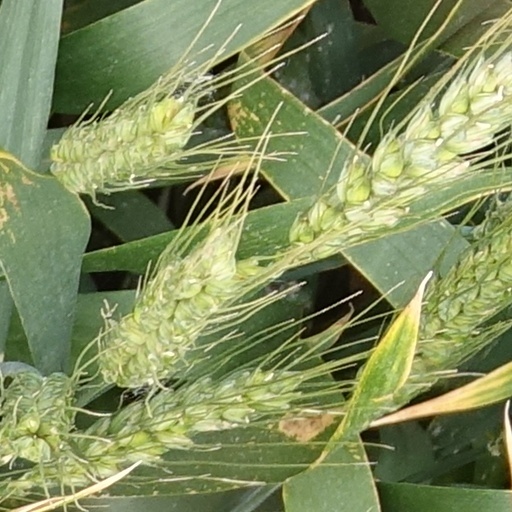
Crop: wheat